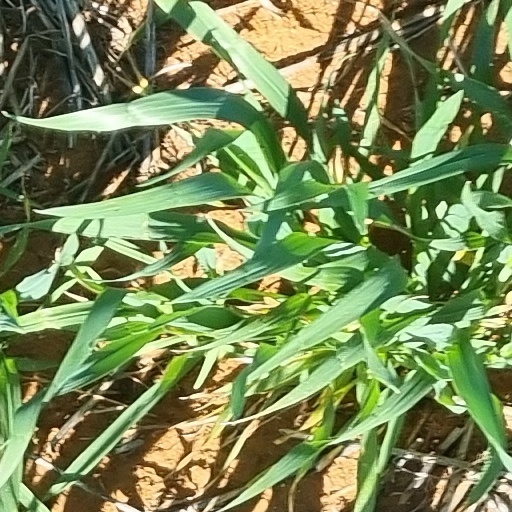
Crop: wheat